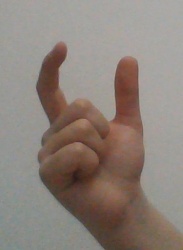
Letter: nun